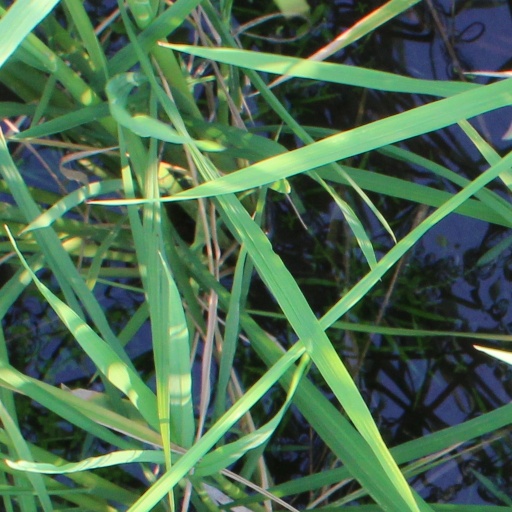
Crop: rice